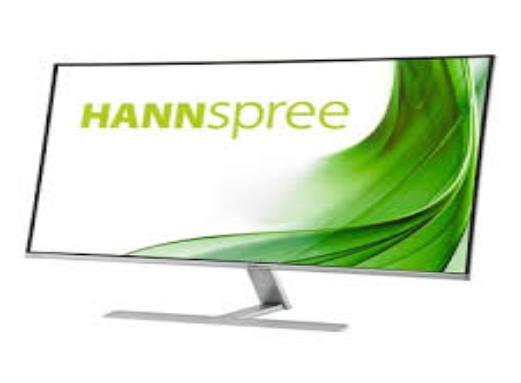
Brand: Hannspree
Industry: Electronic